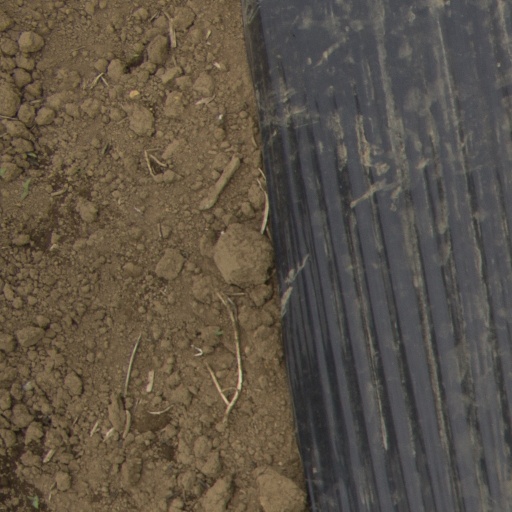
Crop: Jerusalem artichoke